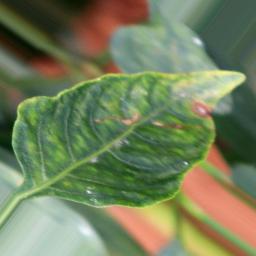
Label: cercospora